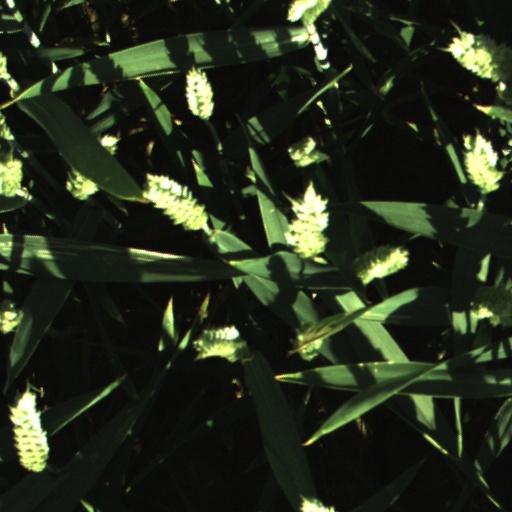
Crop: wheat